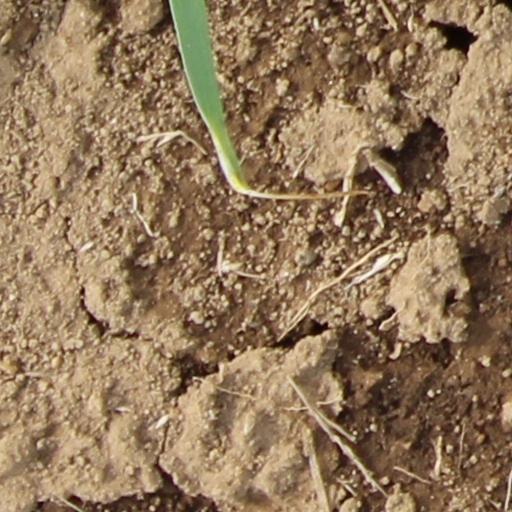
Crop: wheat